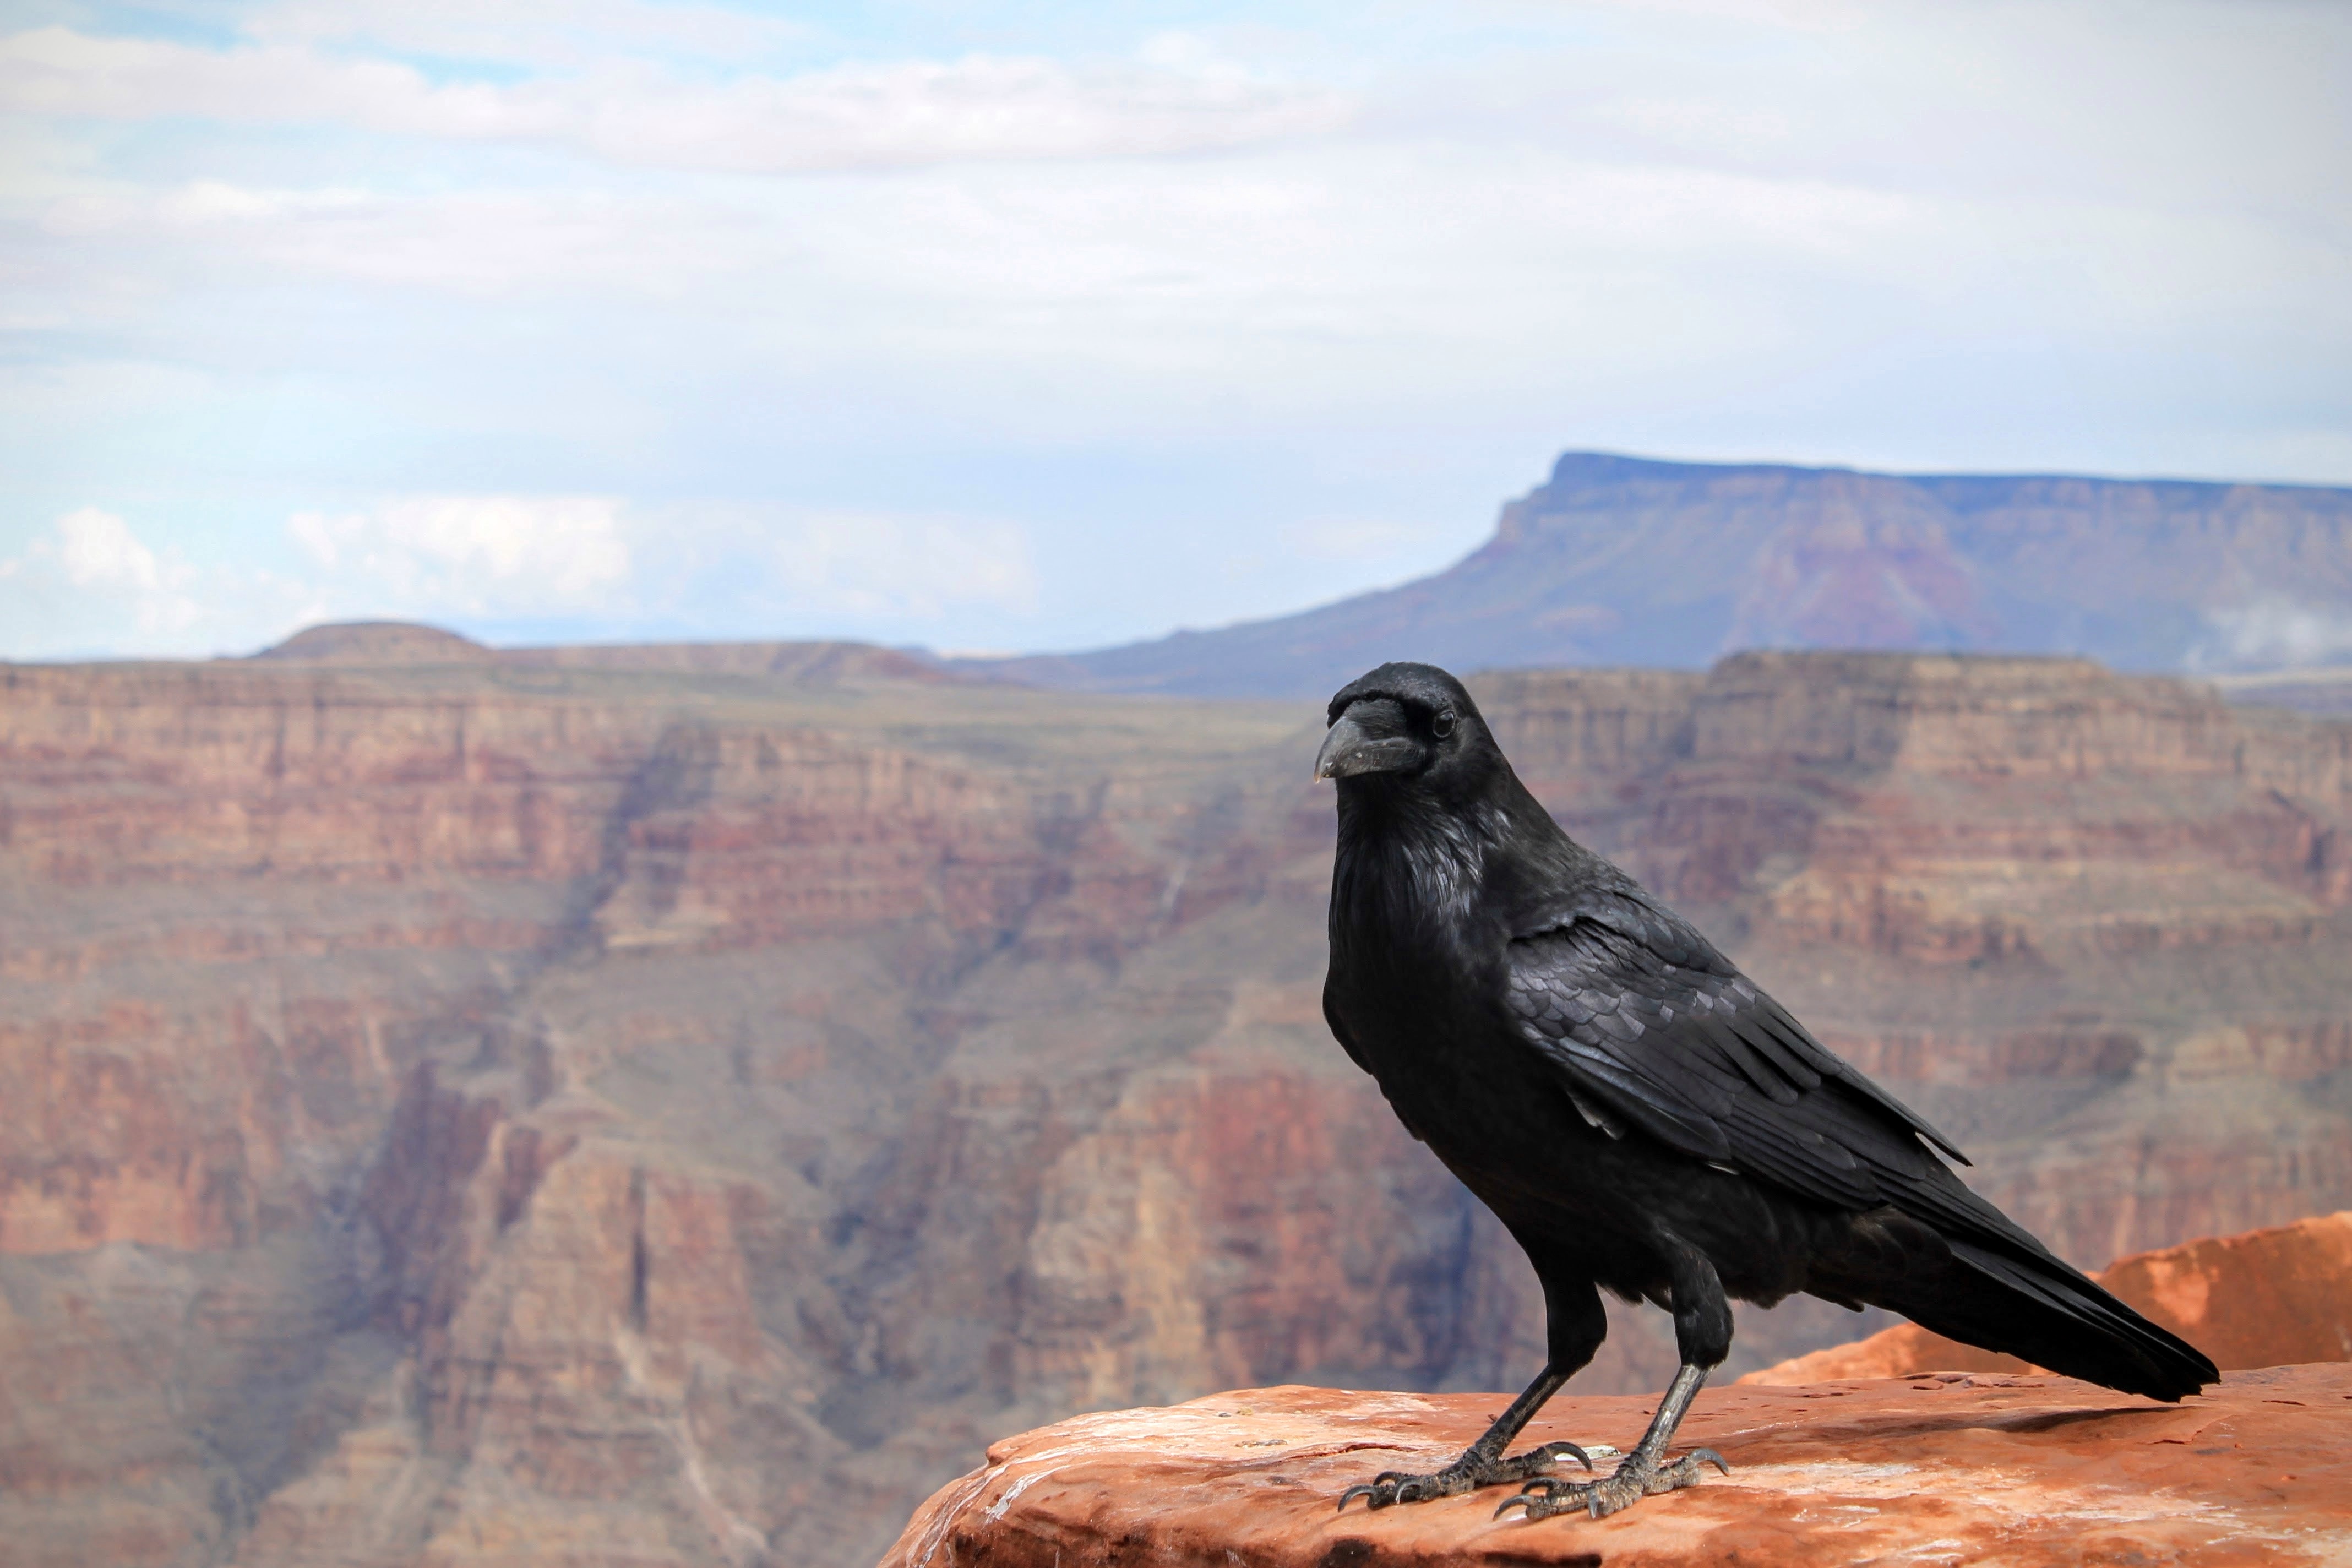
landscape, mountain, bird, canyon, fauna, crow, bird of prey, raven, perching bird